Legnica

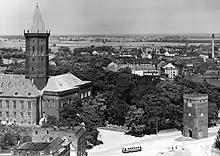
Post-war view of the Piast Castle (on the left) and the Głogów Gate (on the right)

During the Napoleonic Wars and Polish national liberation fights, in 1807 Polish uhlans were stationed in the city, and in 1813, the Prussians, under Field Marshal Blücher, defeated the French forces of MacDonald in the Battle of Katzbach (Kaczawa) nearby. After the administrative reorganization of the Prussian state following the Congress of Vienna, Liegnitz and the surrounding territory ("Landkreis Liegnitz") were incorporated into the Regierungsbezirk (administrative district) of Liegnitz, within the Province of Silesia on 1 May 1816. Along with the rest of Prussia, the town became part of the German Empire in 1871 during the unification of Germany. On 1 January 1874 Liegnitz became the third city in Lower Silesia (after Breslau and Görlitz) to be raised to an urban district, although the district administrator of the surrounding "Landkreis" of Liegnitz continued to have his seat in the city. Its military garrison was home to Königsgrenadier-Regiment Nr. 7 a military unit formed almost exclusively out of Polish soldiers.